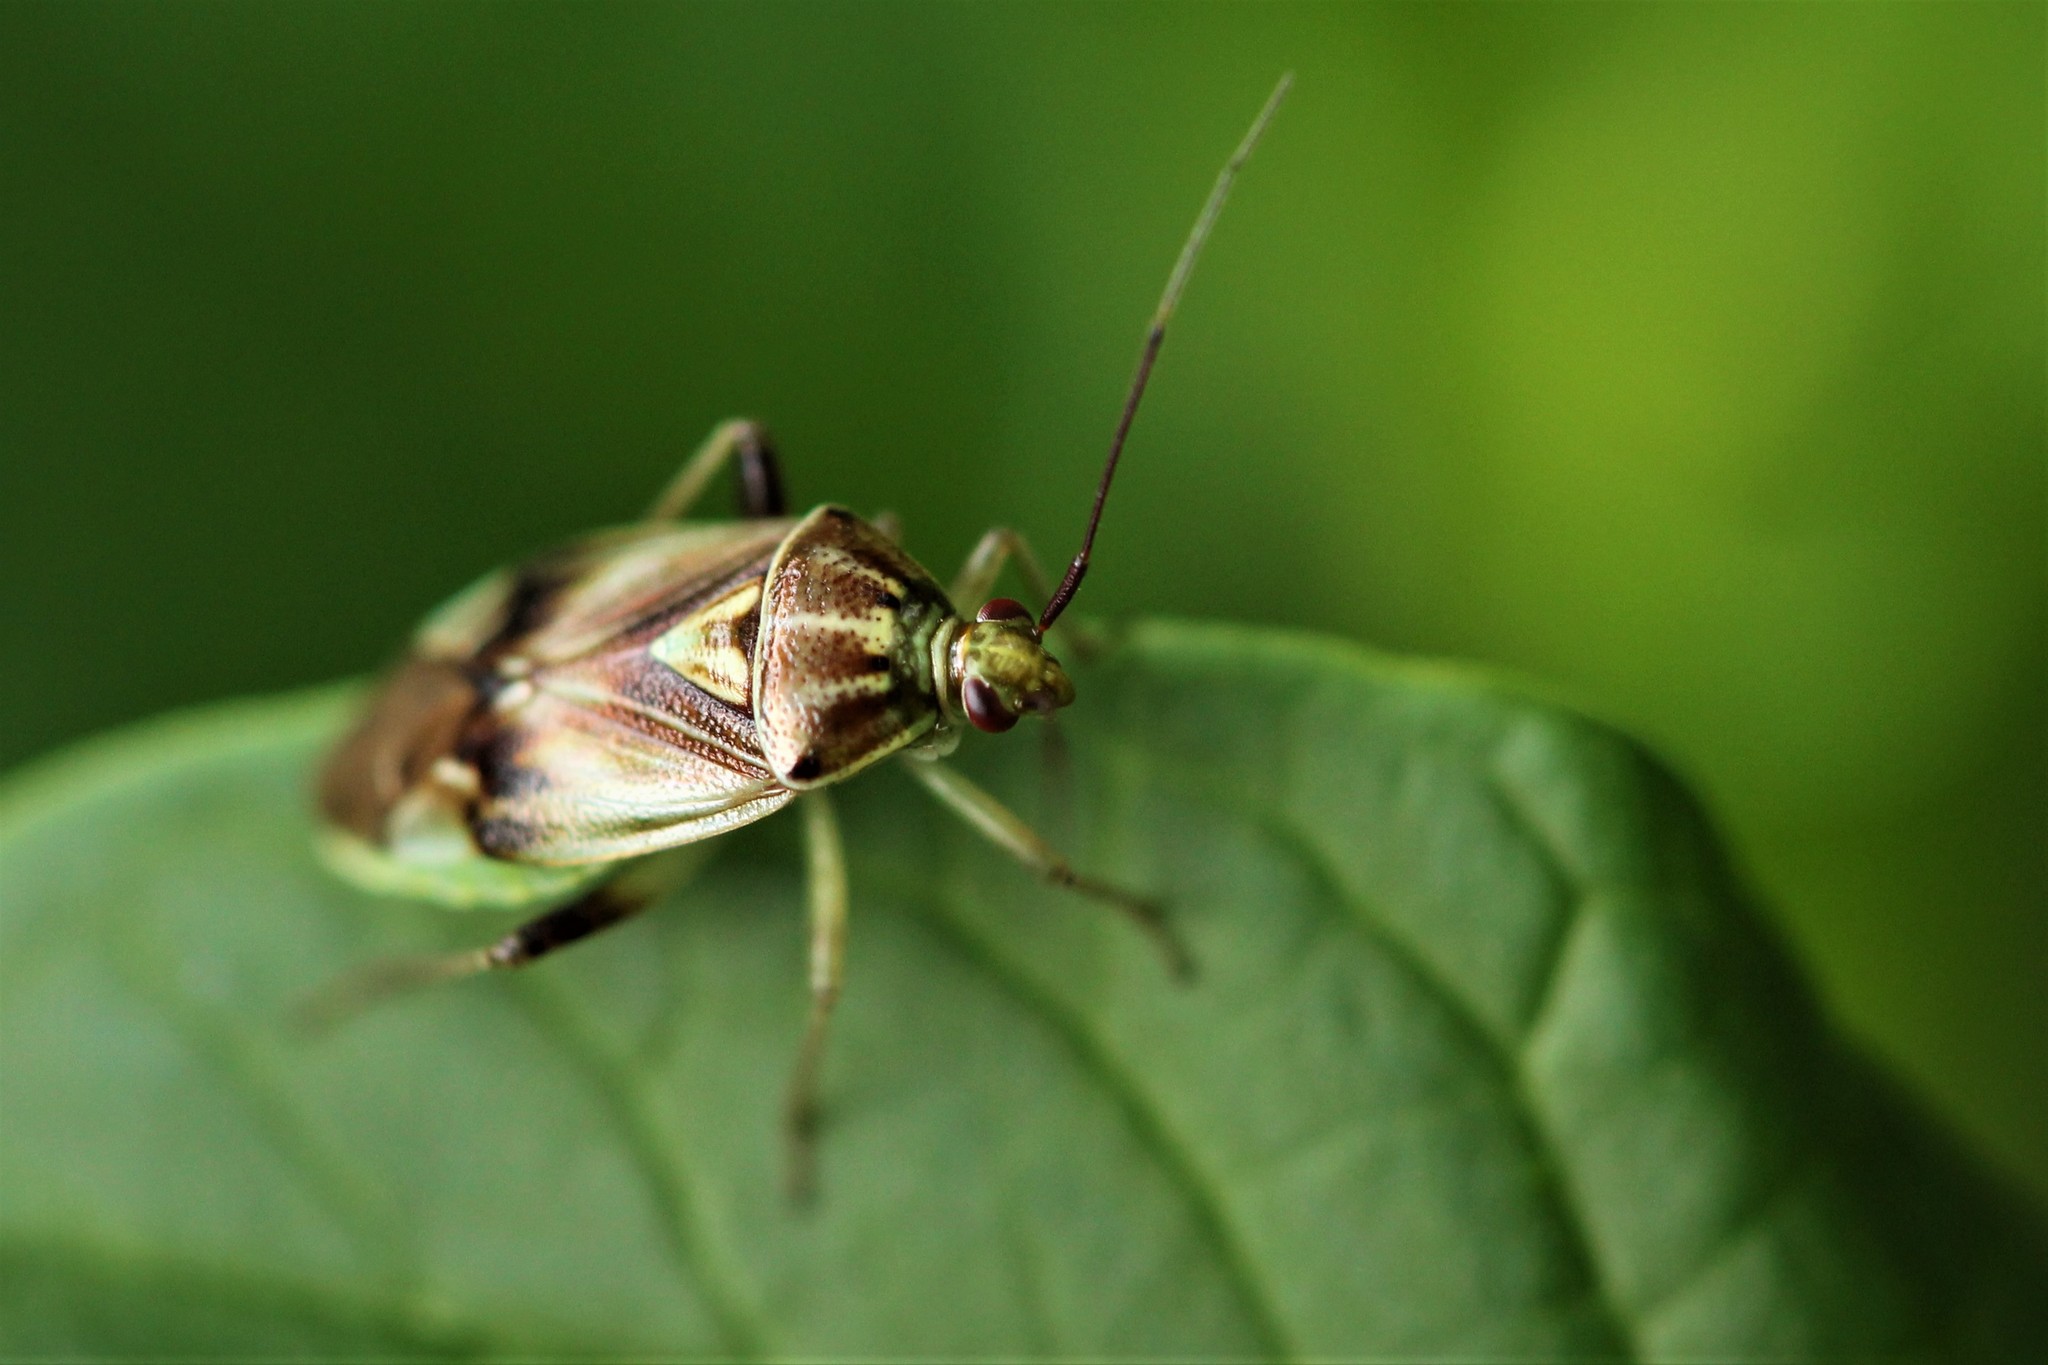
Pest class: lygus_bug